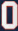
Number: 0